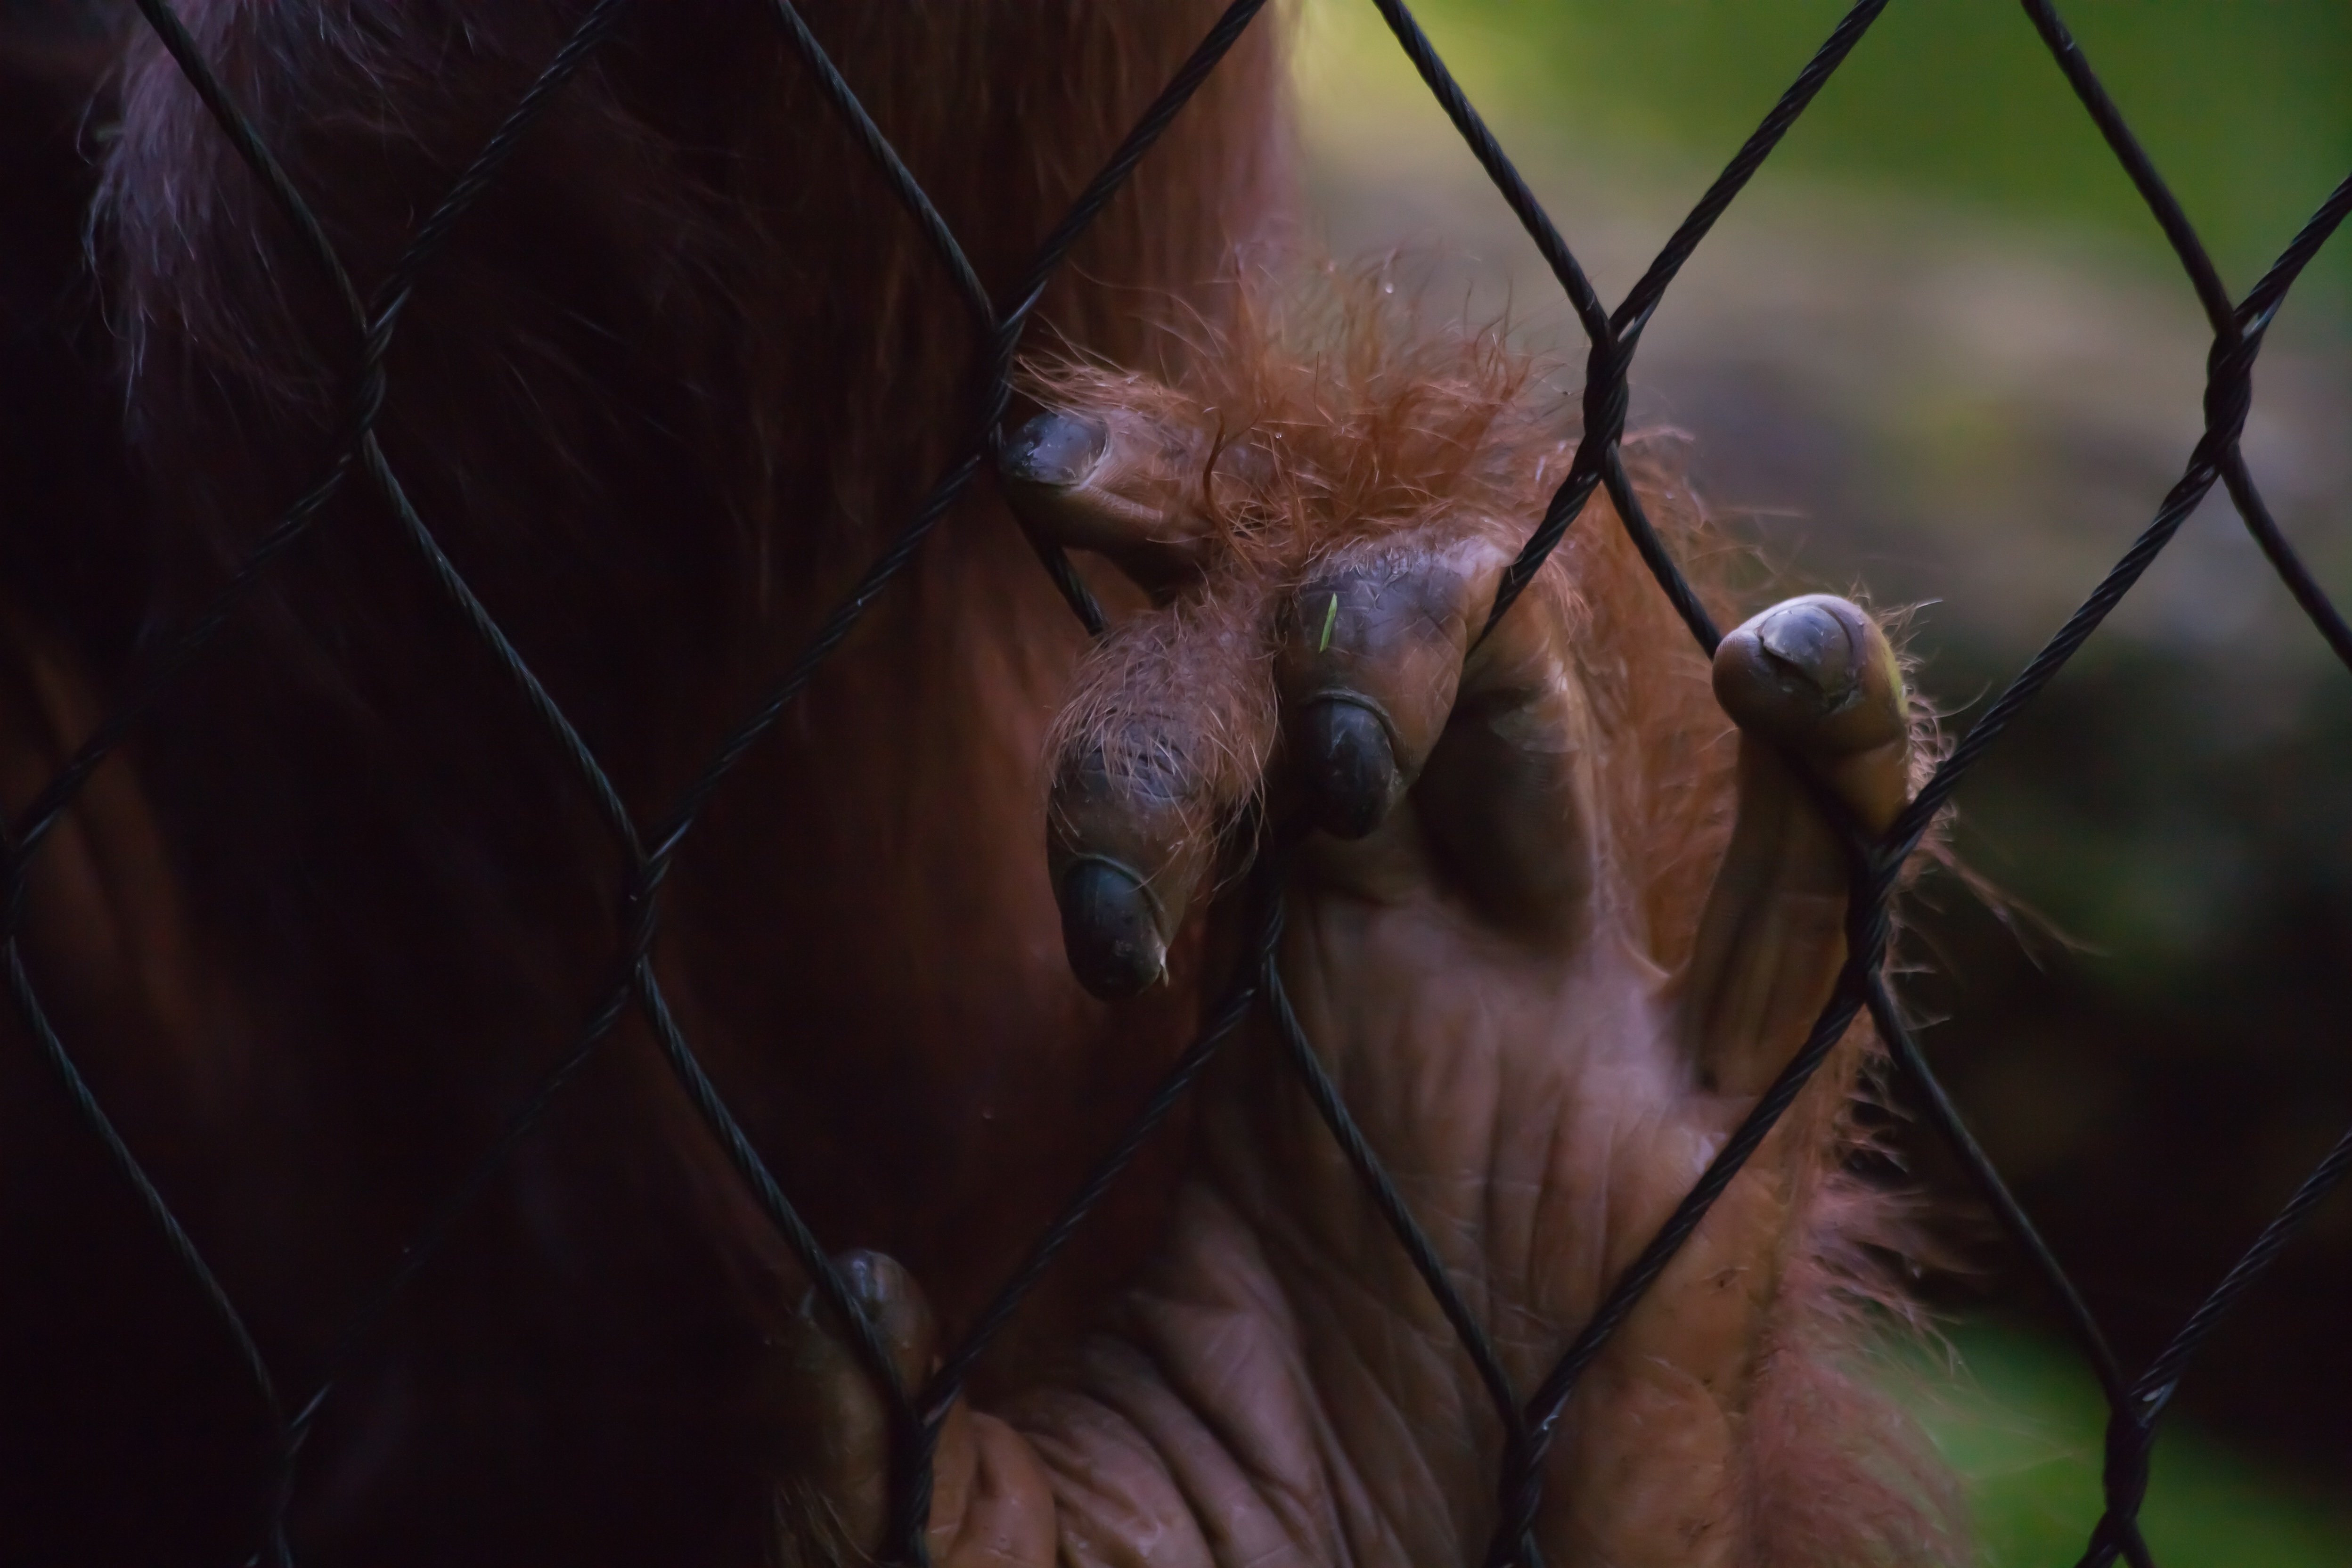
fence, animal, wildlife, thinking, fur, finger, jungle, meditate, mammal, lonely, monkey, fauna, primate, cage, gorilla, close up, sad, ape, habitat, leader, animal world, powerful, threat, screenshot, imprisoned, consider, eradication